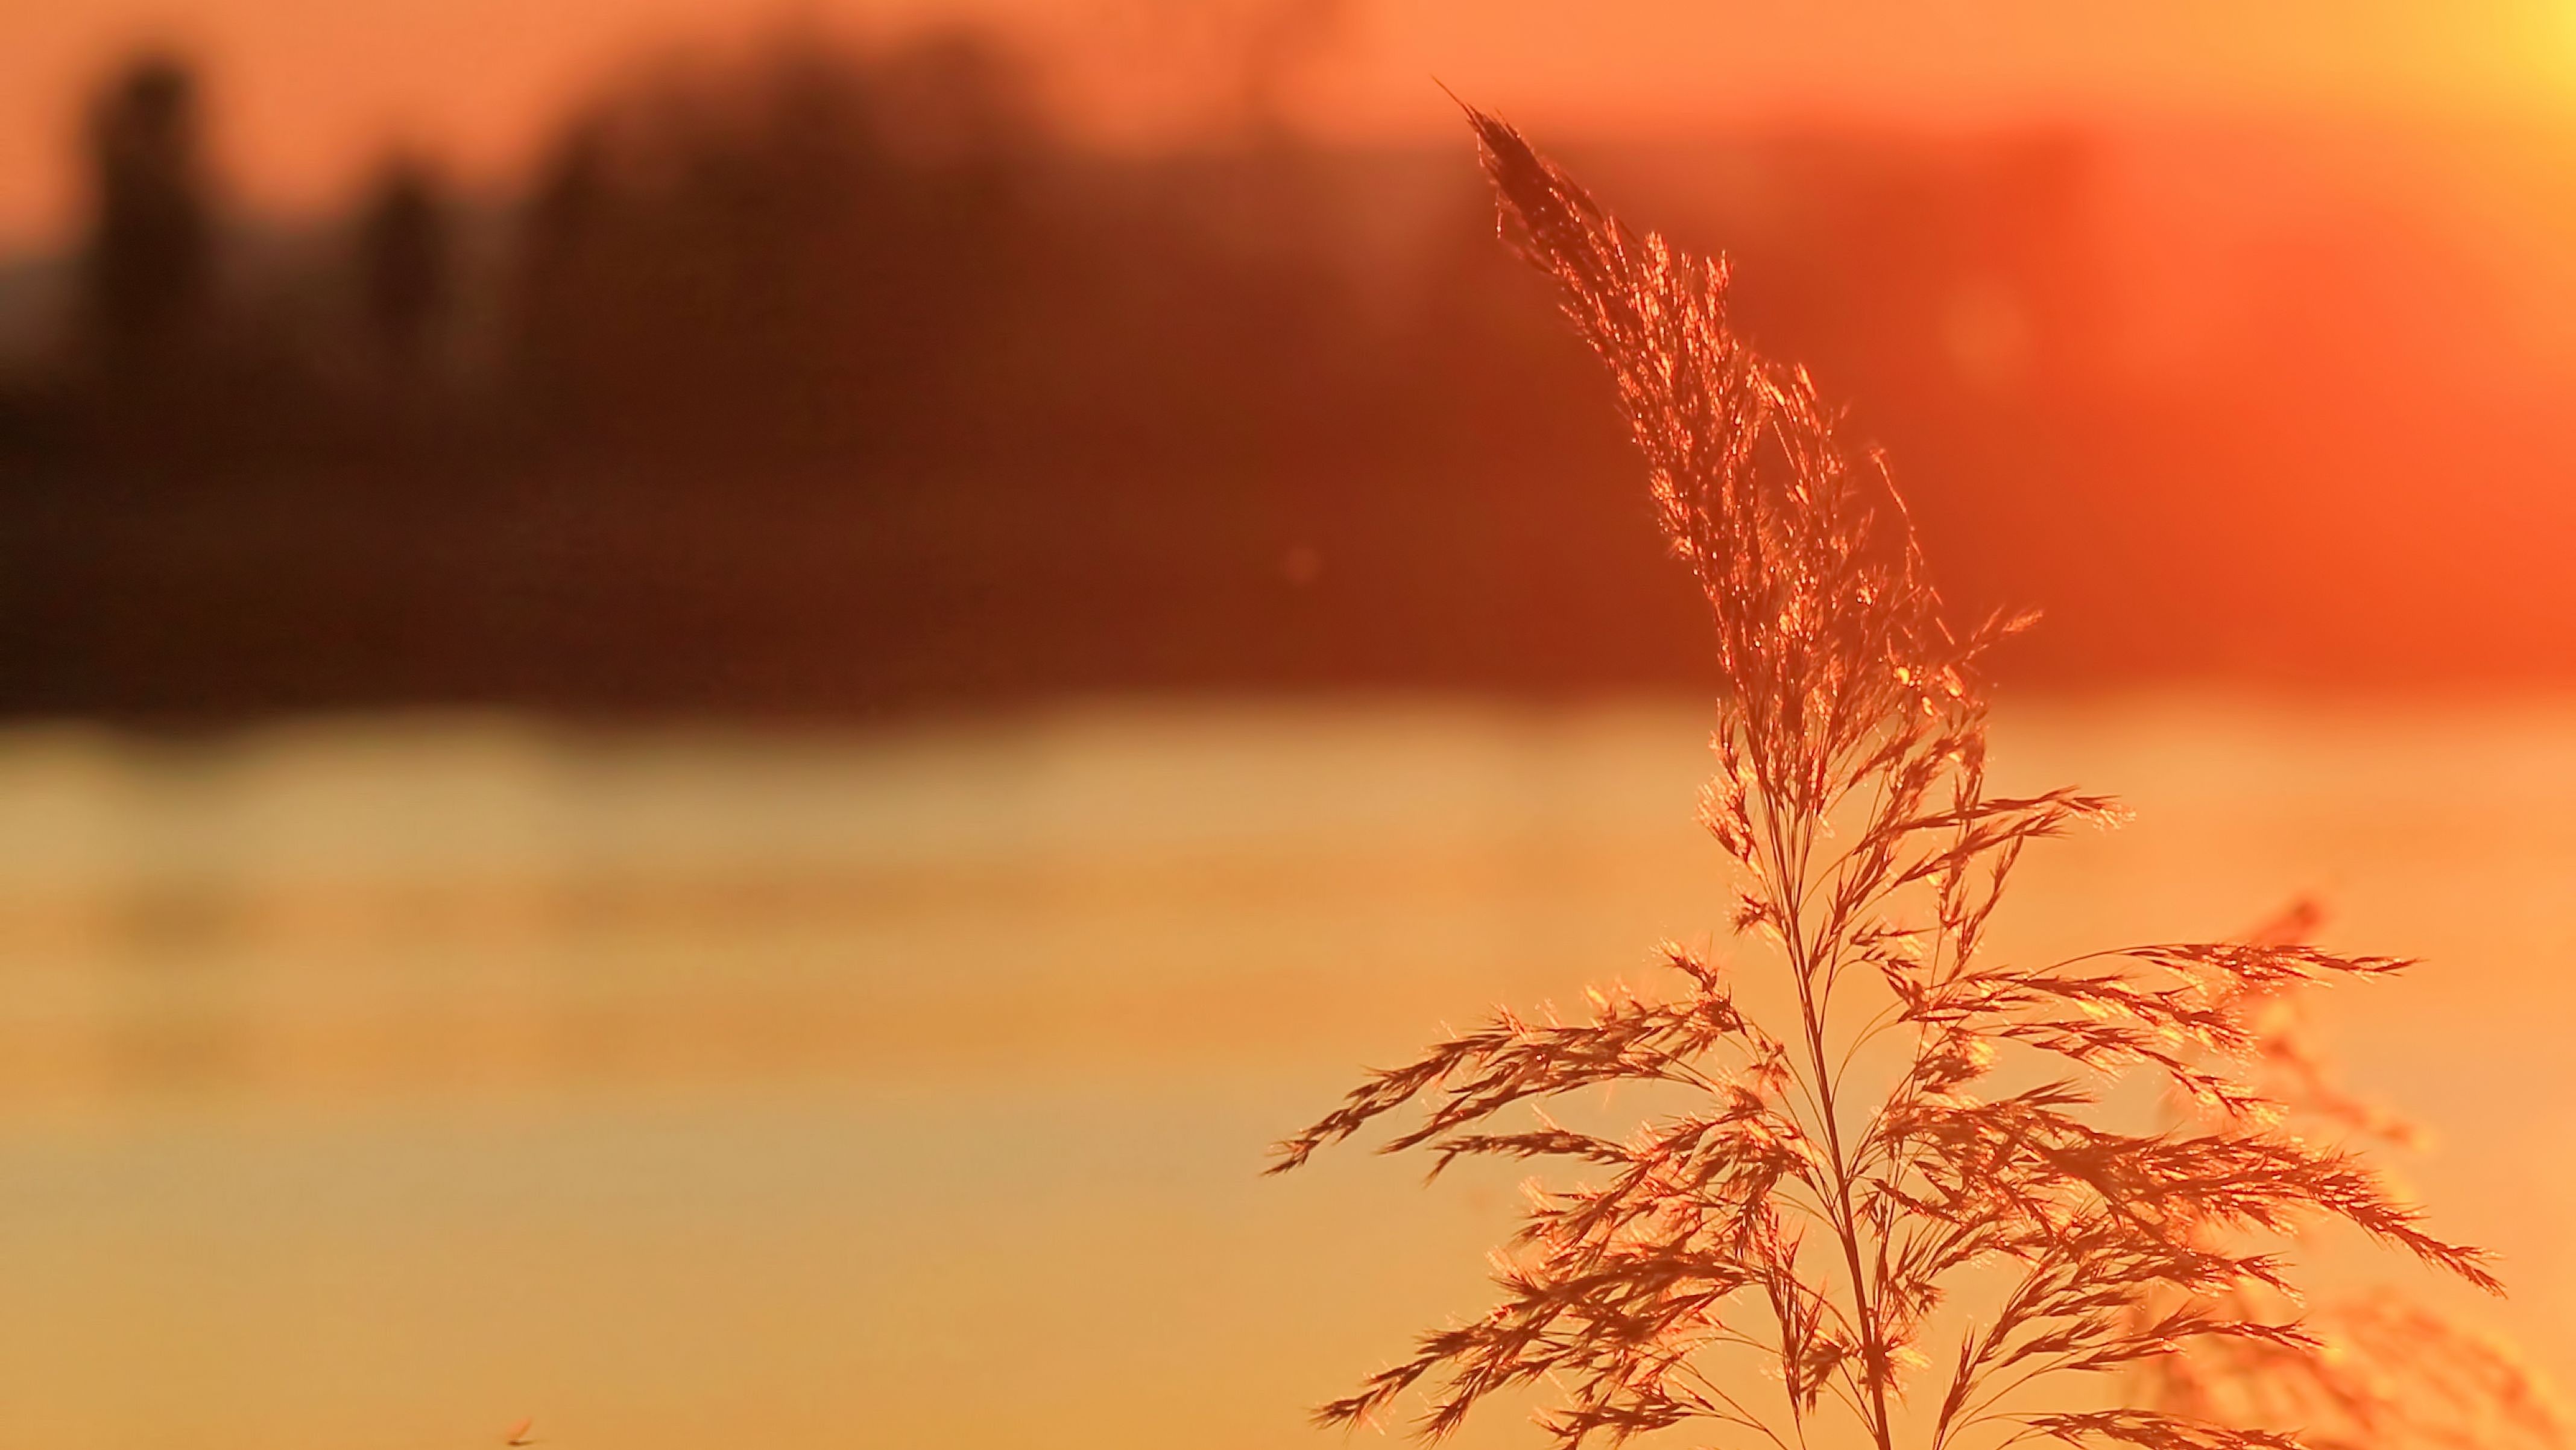
landscape, tree, nature, grass, branch, plant, sky, sunrise, sunset, sunlight, morning, leaf, frost, dawn, dusk, twilight, reflection, autumn, romantic, season, close up, rush, abendstimmung, macro photography, prettin, atmospheric phenomenon, grass family, elbaue